Focke-Wulf Ta 183

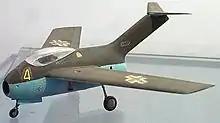
Focke-Wulf Ta 183 Design II model

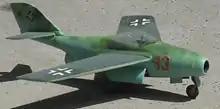
Final Ta 183 Design III model

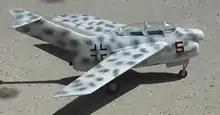
Ta 183 B model

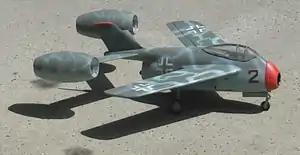
Fw Super-Lorin model

Development of the Ta 183 started as early as 1942 as Project VI, when the engineer Hans Multhopp assembled a team to design a new fighter, based on his understanding that previous Focke-Wulf design studies for jet fighters had no chance of reaching fruition because none had the potential for transonic speeds. This aircraft, bearing the RLM airframe number 8-183, was intended to use, as with a growing number of other advanced German late-war jet aircraft proposals, the advanced Heinkel HeS 011 turbojet; although the first prototypes were to be powered by the Junkers Jumo 004B. Early studies also included an optional 1,000 kgf (10 kN) thrust rocket engine for takeoff and combat boost, much as the special "003R" version of the BMW 003 jet engine was meant to use, with fuel and oxidiser for up to 200 seconds of burn time stored in drop tanks under the wings.